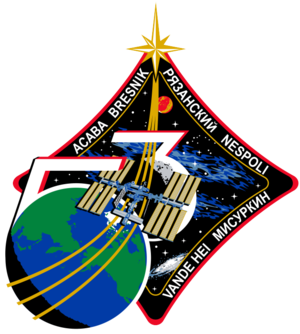
L'expédition 53 est le 53ᵉ roulement de l'équipage permanent de la Station spatiale internationale. Il a débuté en septembre et s'est conclu en décembre 2017. L'astronaute américain Randolph Bresnik en est le commandant.
Sergueï Nikolaïevitch Riazanski, né le 13 novembre 1974, est un cosmonaute russe vétéran de deux mission de longues durée sur l'ISS.
Randolph "Randy" "Komrade" James Bresnik est un astronaute américain né le 11 septembre 1967 à Fort Knox.